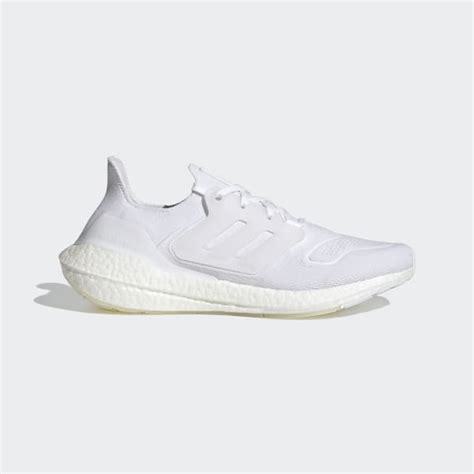
Brand: Adidas
Model: Ultraboost 22